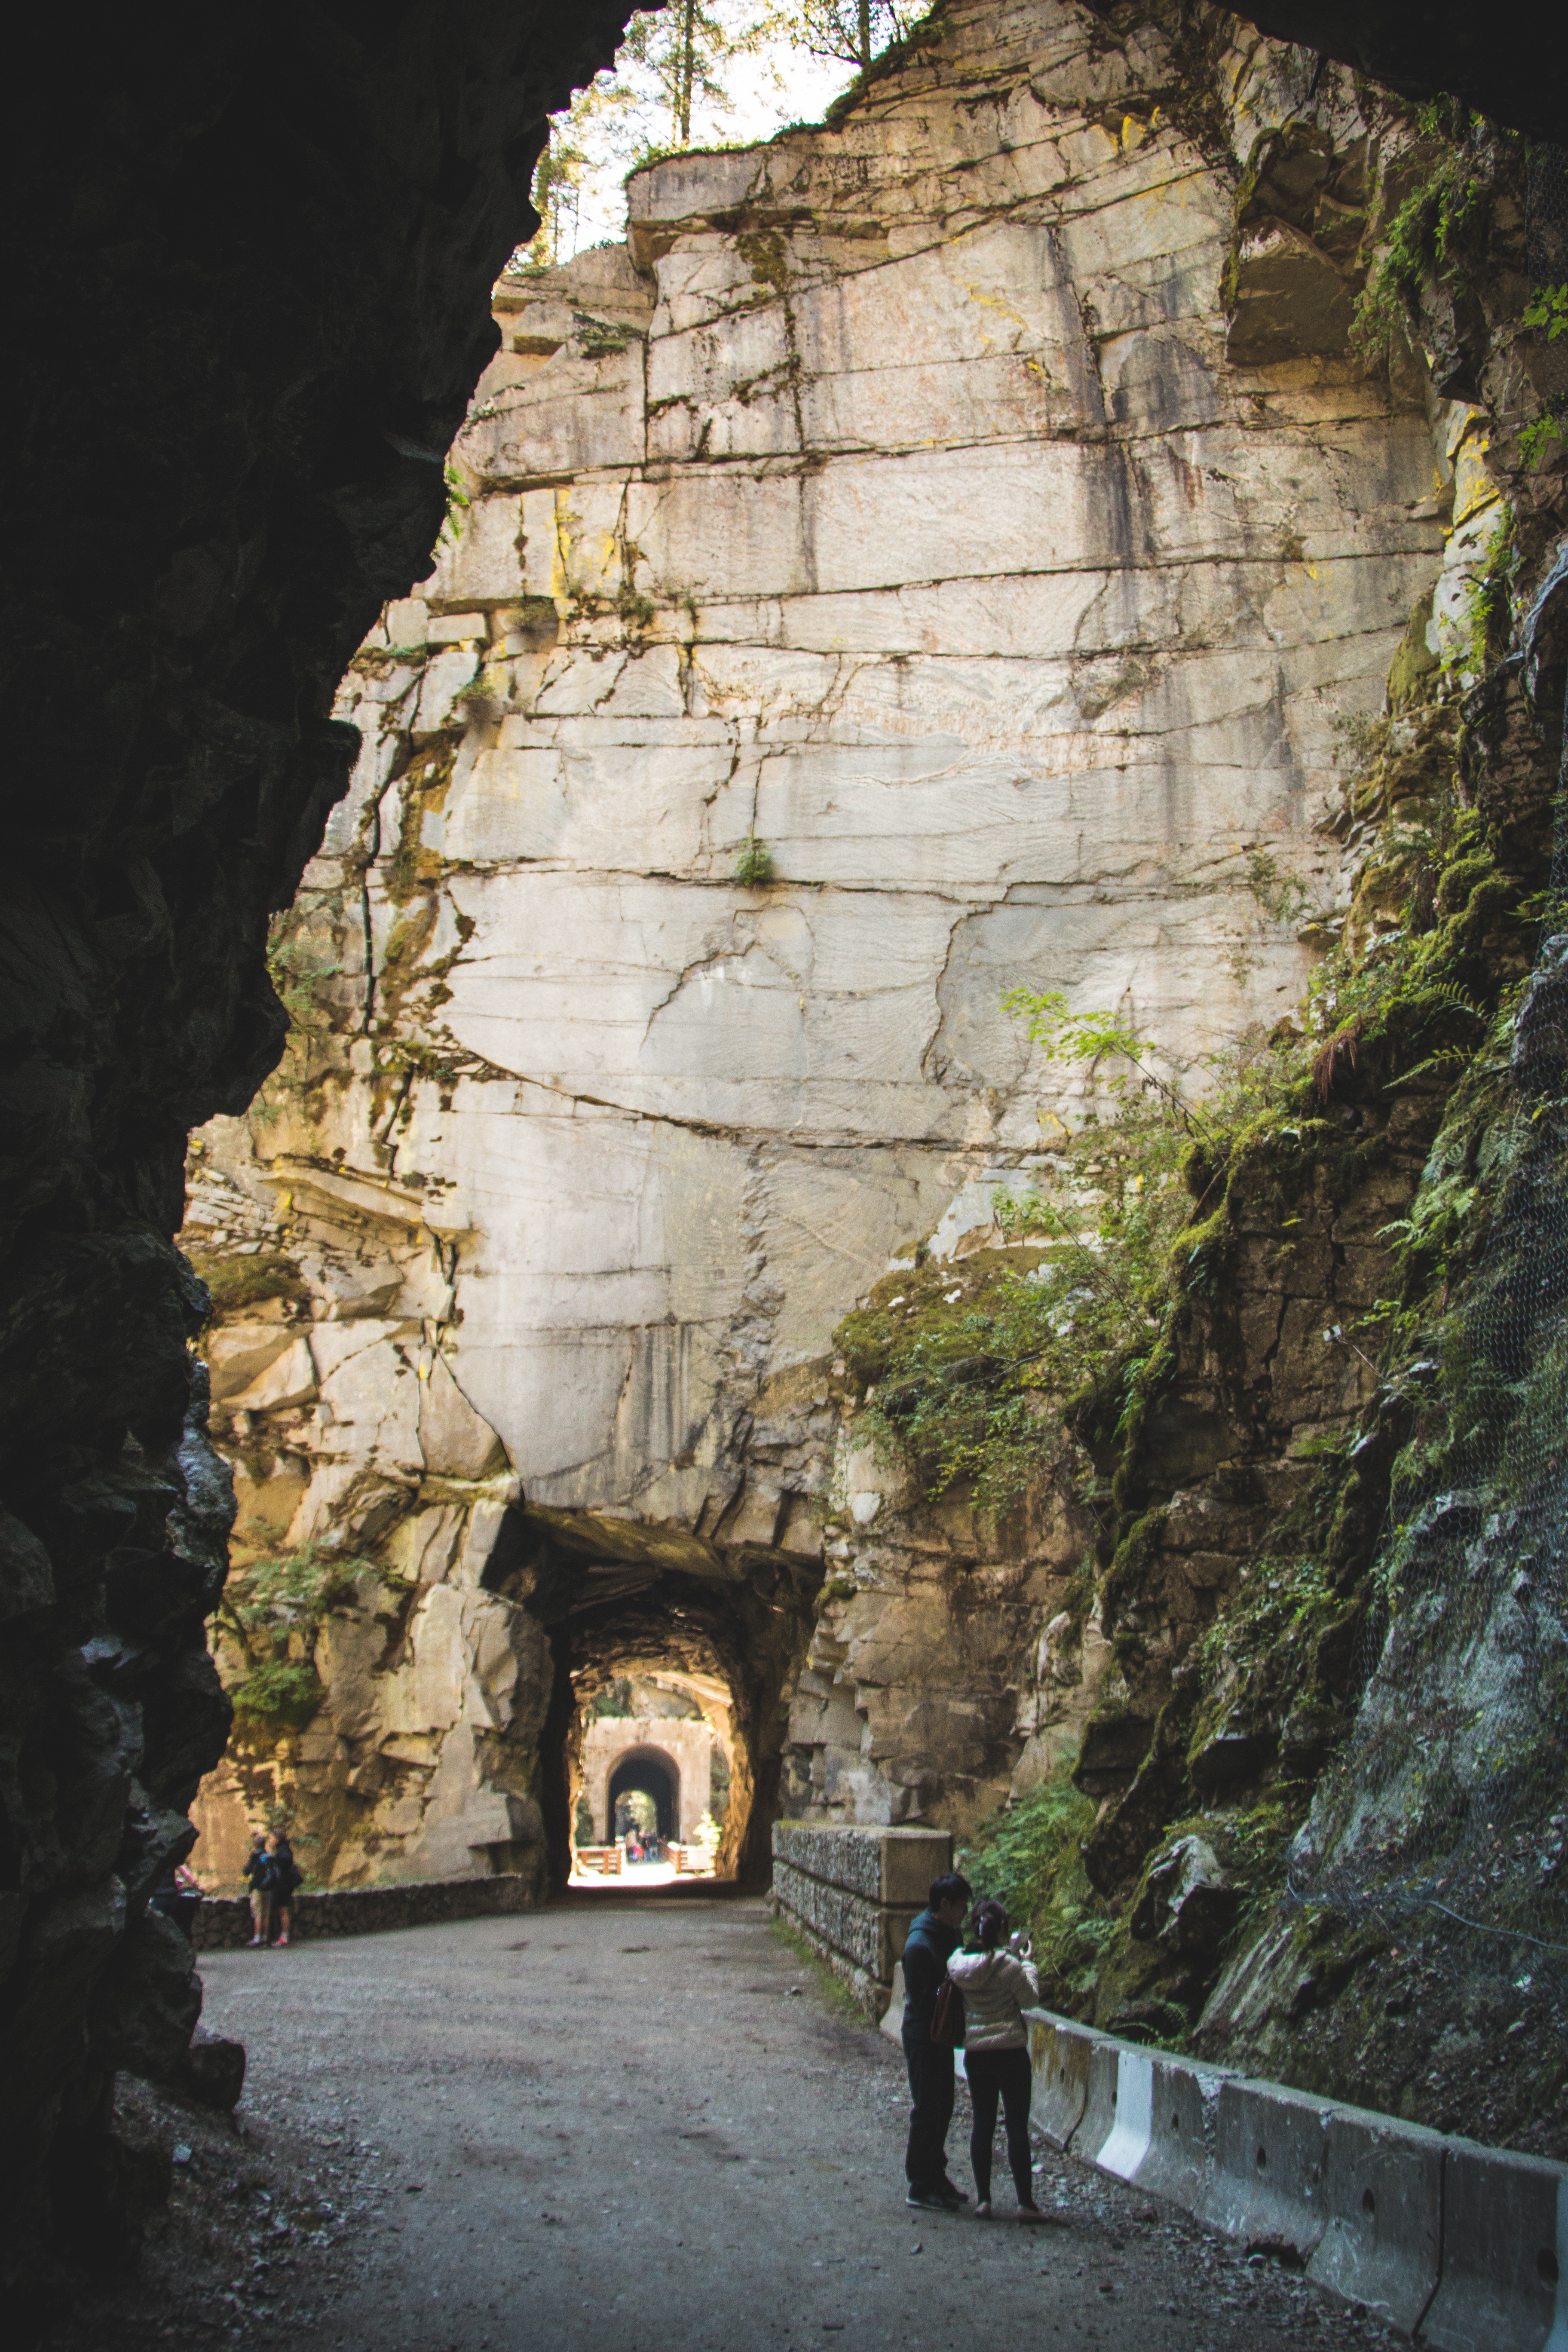
rock, formation, arch, cave, geology, temple, ruins, ancient history